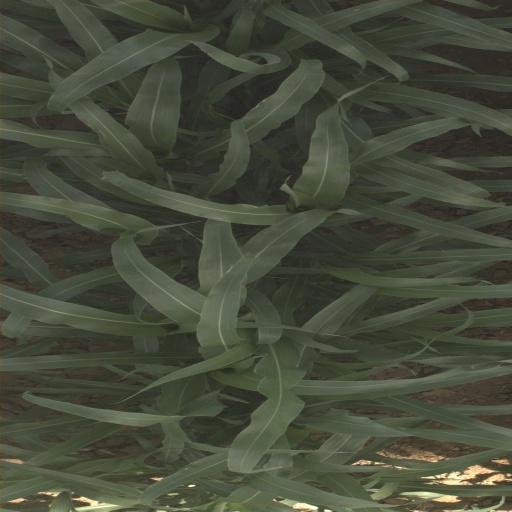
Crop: sorghum